Schwinger–Dyson equation

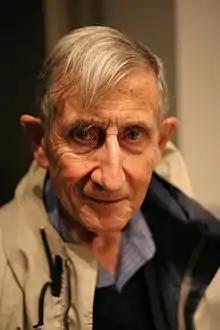
Freeman Dyson in 2005

The Schwinger–Dyson equations (SDEs) or Dyson–Schwinger equations, named after Julian Schwinger and Freeman Dyson, are general relations between correlation functions in quantum field theories (QFTs). They are also referred to as the Euler–Lagrange equations of quantum field theories, since they are the equations of motion corresponding to the Green's function. They form a set of infinitely many functional differential equations, all coupled to each other, sometimes referred to as the infinite tower of SDEs.